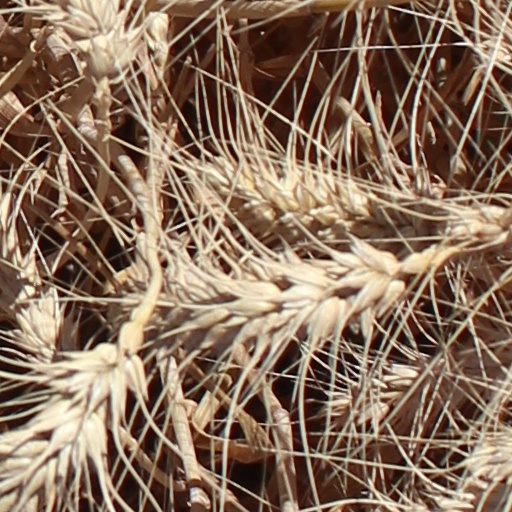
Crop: wheat